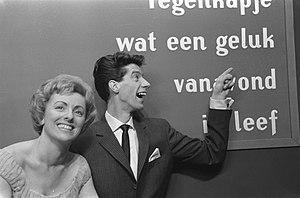
Les Pays-Bas ont participé au Concours Eurovision de la chanson 1960, alors appelé le « Grand prix Eurovision de la chanson européenne 1960 », à Londres, au Royaume-Uni. C'est la 5ᵉ participation néerlandaise au Concours Eurovision de la chanson.